José Luis Zamanillo González-Camino

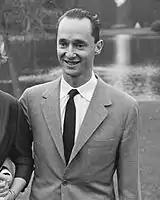
Carlos Hugo, 1964

Since the fall of 1962 Zamanillo developed a furious anti-Hugocarlista activity; it culminated in a letter, denouncing Carlos Hugo as ignorant and subversive revolutionary. In 1963 Massó and his men prepared ground for final confrontation, marginalizing Zamanillo's supporters, floating rumors about his treason and mobilizing support of iconic personalities. Zamanillo played into their hands resigning from further functions, also in Hermandad. The climax came in June 1963, when on a party council the Hugocarlistas launched an all-out attack advancing a number of charges. In November Secretaría demanded that Zamanillo be expulsed; Don Javier had few doubts and Zamanillo was purged by the year-end. Hugocarlista strategy worked perfectly; disguising their progressive agenda they deflected the conflict from ideological confrontation to secondary issues, isolated their opponent, provoked him into unguarded moves, and removed the key person bent on preventing their intended control of Carlism.